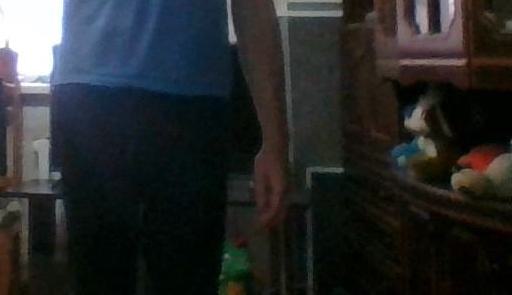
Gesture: no_gesture